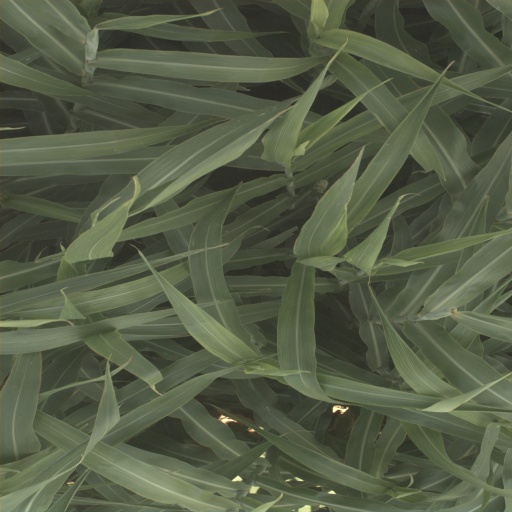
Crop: sorghum